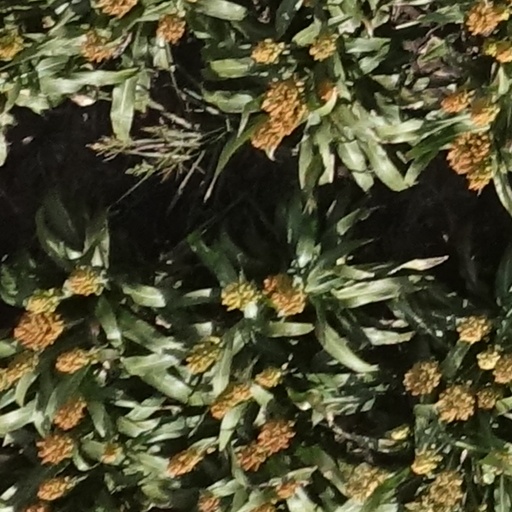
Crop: sorghum